William James

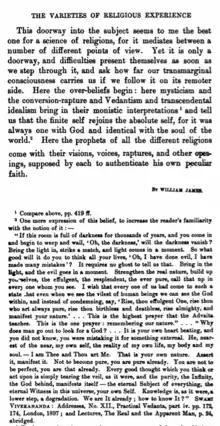
Excerpt

James defined true beliefs as those that prove useful to the believer. His pragmatic theory of truth was a synthesis of correspondence theory of truth and coherence theory of truth, with an added dimension. Truth is verifiable to the extent that thoughts and statements correspond with actual things, as well as the extent to which they "hang together", or cohere, as pieces of a puzzle might fit together; these are in turn verified by the observed results of the application of an idea to actual practice.